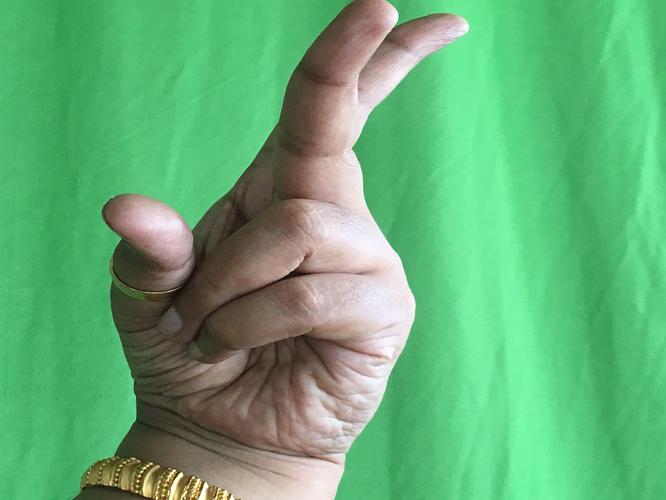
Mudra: Katrimukha
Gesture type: single_hand